The Legend of the Invisible City of Kitezh and the Maiden Fevroniya

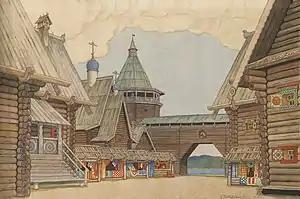
Little Kitezh

Holiday festivities are going on in the market square in this place, because the wedding procession of Princess Fevronia is expected to come through. The people crowd around the buffoon and laugh at the bear's antics. An old psaltery-player comes and sings a solemn song. The rich townsfolk, who think Prince Vsevolod should have married a girl with better family connections, persuade Grishka Kuterma (the local drunkard) to mock the princess. The procession approaches to the sound of bells, and (in an old custom) the wedding guests throw honey-cakes, ribbons and coins into the crowd as the bride's 'ransom'. The people chase away Grishka and the procession takes up a wedding song.